Kenzō Tange

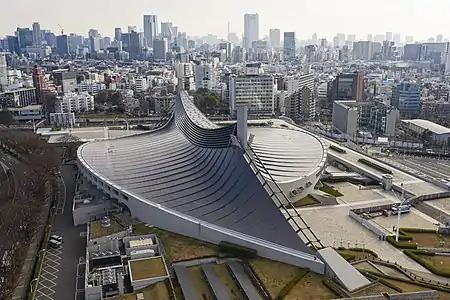
Yoyogi National Gymnasium (1964)

In 1953, Tange and architectural journalist and critic Noboru Kawazoe were invited to attend the reconstruction of the Ise Grand Shrine. The shrine is rebuilt every 20 years, and in 1953, it marked the 59th iteration of this tradition, which began in 690 by the order of Emperor Temmu. Normally the reconstruction process was a very closed affair but this time the ceremony was opened to architects and journalists to document the event. The ceremony coincided with the end of the American Occupation and it seemed to symbolise a new start in Japanese architecture. In 1965 when Tange and Kawazoe published the book "Ise: Prototype of Japanese Architecture", he likened the building to a modernist structure: an honest expression of materials, a functional design and prefabricated elements.